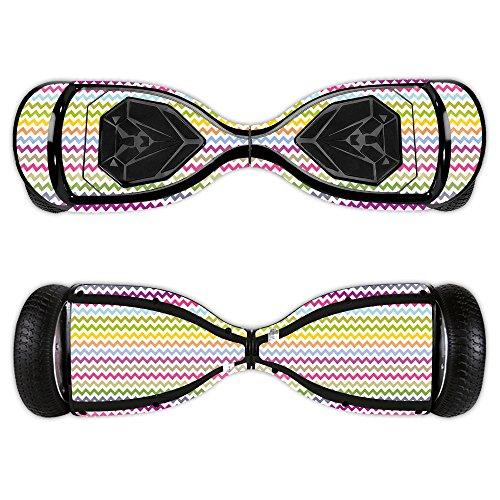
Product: MightySkins Skin Compatible with Swagtron T5 - Rainbow Chevron | Protective, Durable, and Unique Vinyl Decal wrap Cover | Easy to Apply, Remove, and Change Styles | Made in The USA
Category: Sports & Outdoors | Outdoor Recreation | Skates, Skateboards & Scooters | Scooters & Equipment | Accessories
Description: SET THE TREND: Show off your unique style with MightySkins for your Swagtron T5 Don’t like the Rainbow Chevron skin We have hundreds of designs to choose from, so your T5 will be as unique as you are.
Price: $16.99
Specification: ProductDimensions:8x0.1x10inches|ItemWeight:0.16ounces|ShippingWeight:0.96ounces(Viewshippingratesandpolicies)|ASIN:B01N1KQ6XT|Itemmodelnumber:SwagtronT5HoverBoard